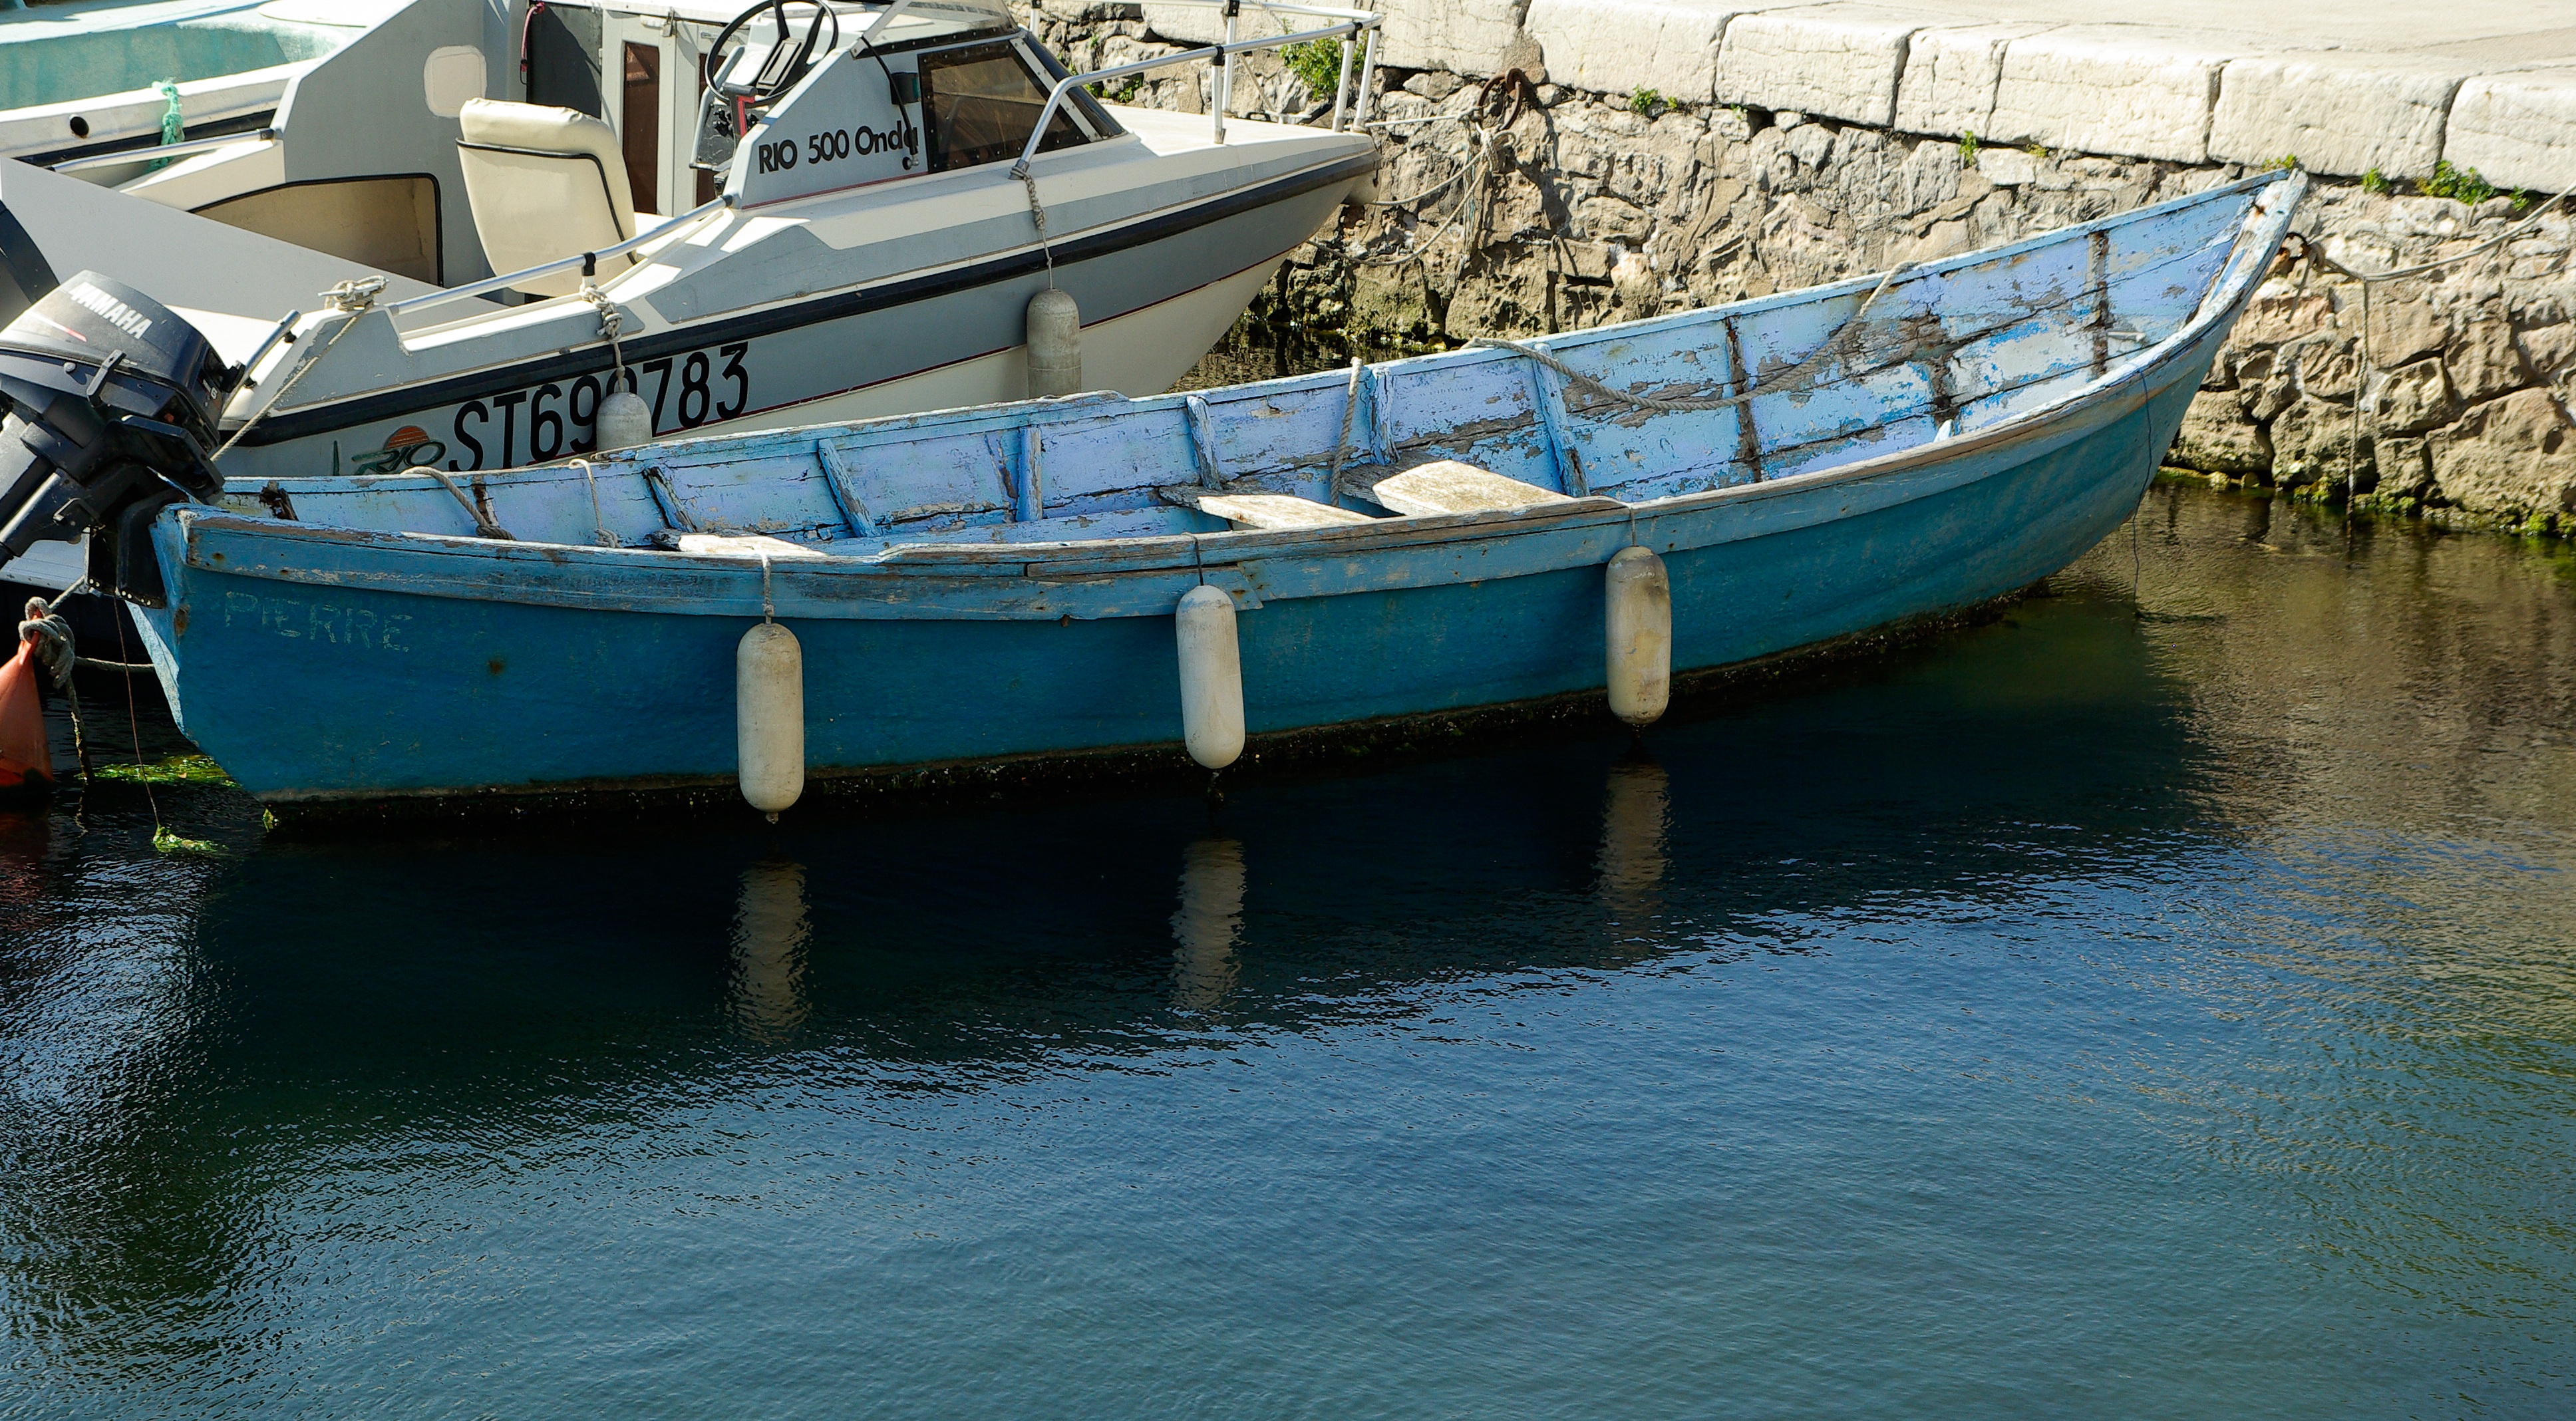
sea, boat, vehicle, port, waterway, boating, wharf, watercraft, fishing vessel, skiff, watercraft rowing